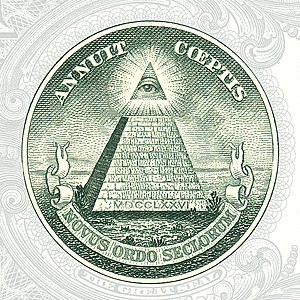
Konspirationsteori
Det altseende øje, her gengivet på en amerikanske pengeseddel, har givet næring til konspirationsteorier om frimurernes indflydelse på grundlæggelsen af USA
Konspirationsteori eller sammensværgelses-teori er en ekstrem form for skepticismen, og bygger på en eller flere af følgende påstande: